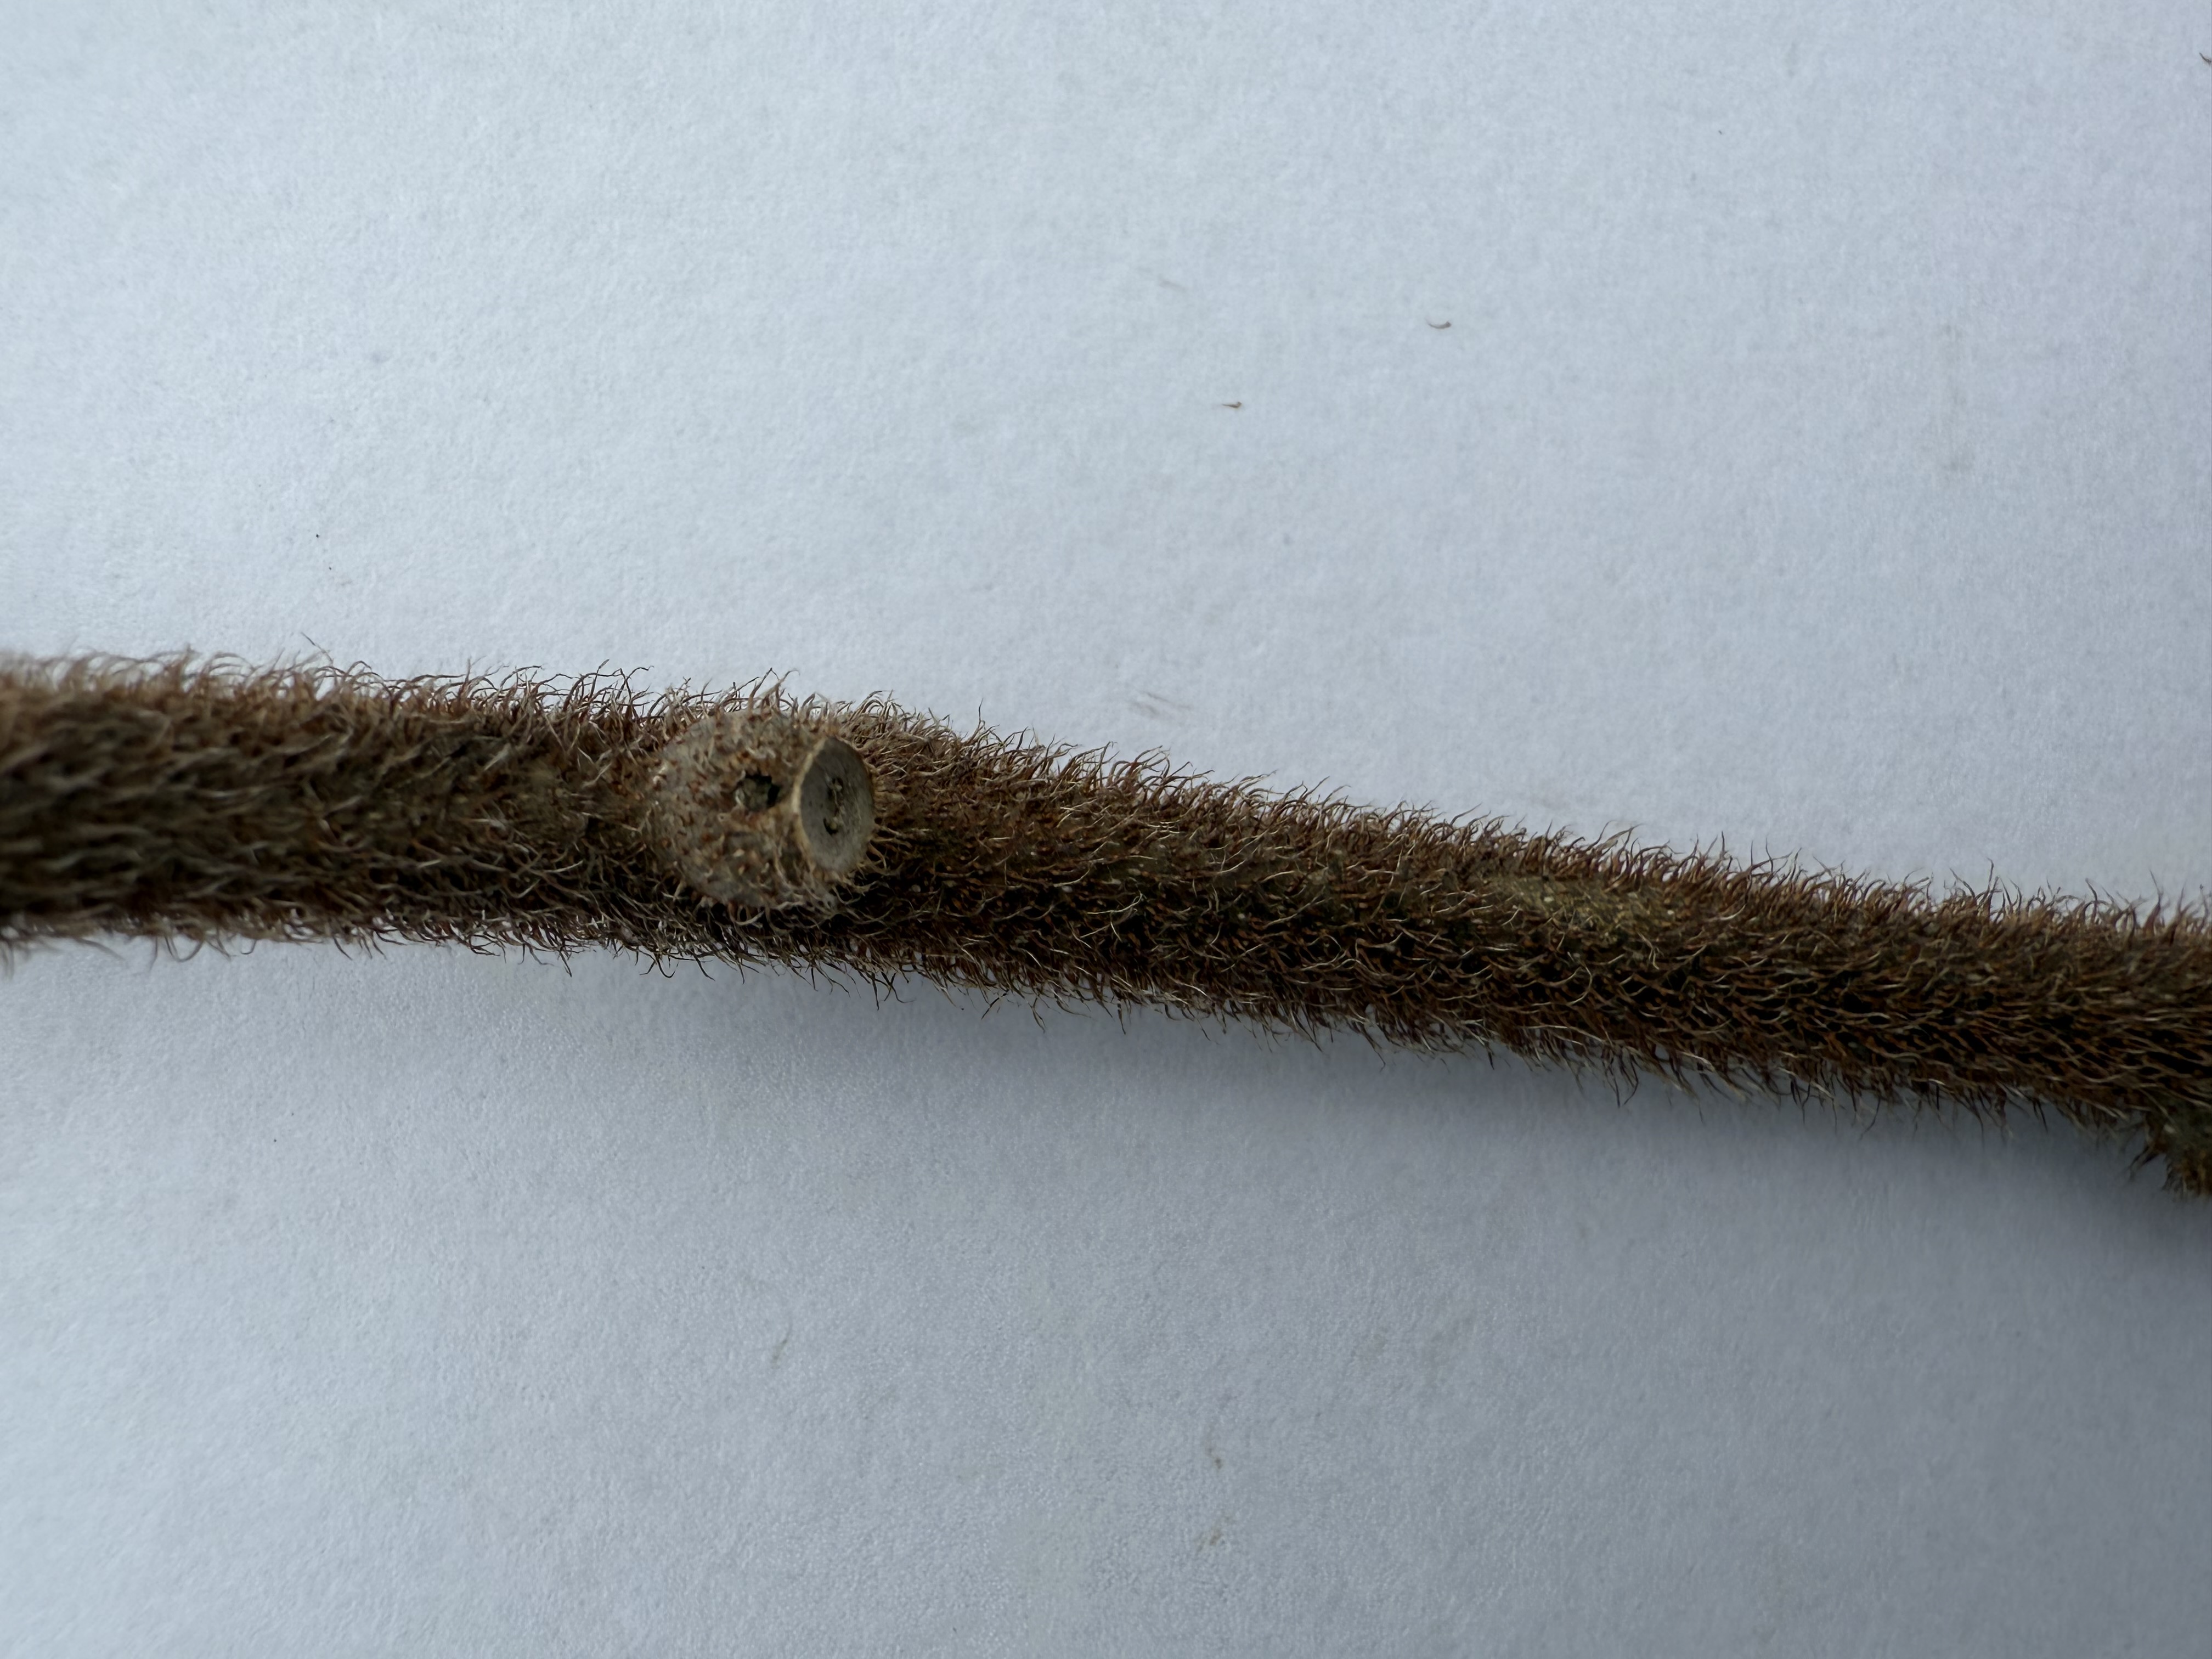
Variety: Kiwi